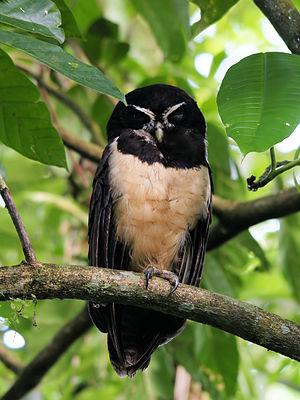
La province de Formosa est une province de l'Argentine, située au nord-est du pays. Elle est bordée à l'ouest par la province de Salta, au sud par celle de Chaco et à l'est comme au nord par le Paraguay. Sa capitale est Formosa.